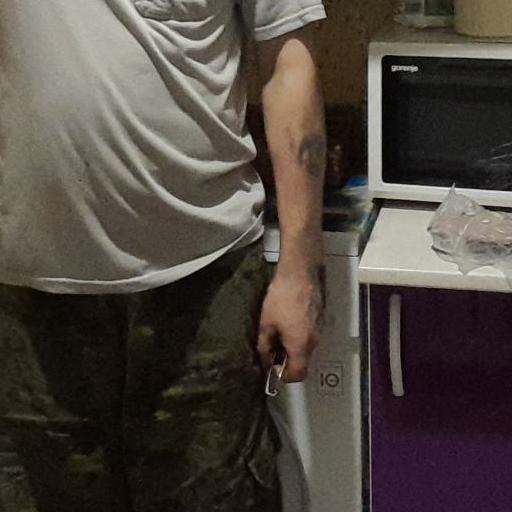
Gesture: no_gesture